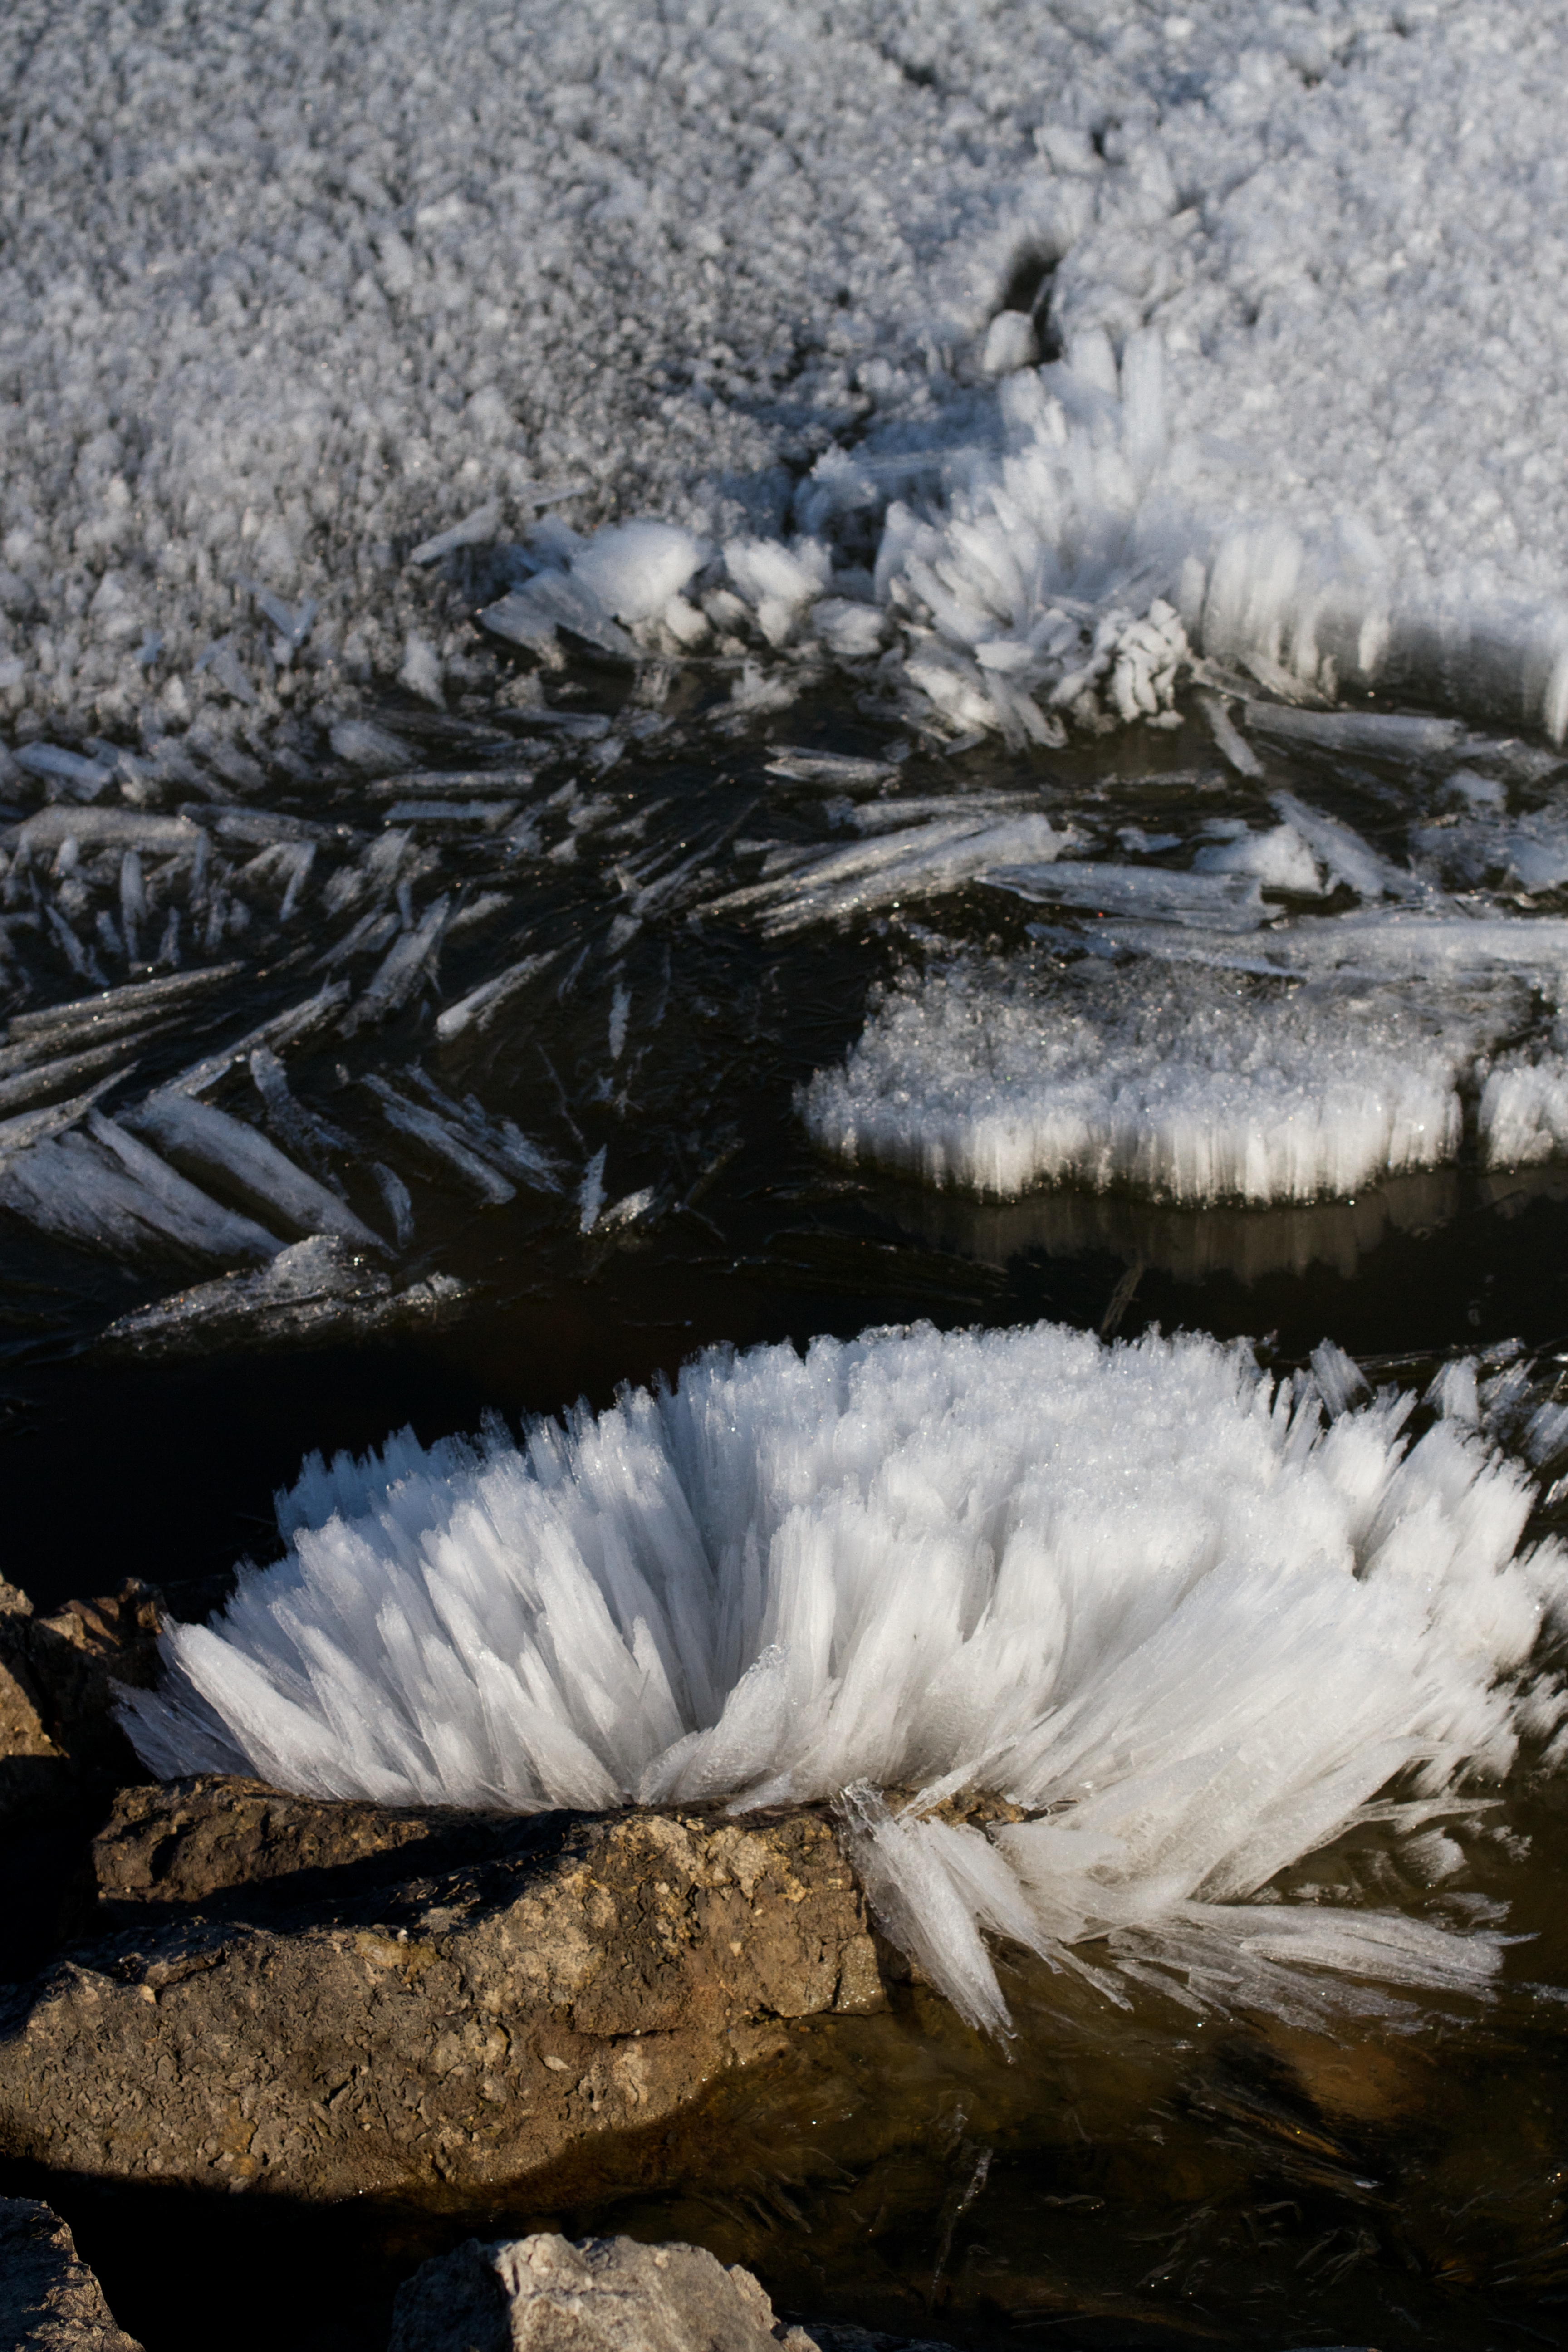
tree, nature, snow, winter, bird, frost, wildlife, ice, weather, season, rtwgimli, freezing